Francisco Morazán

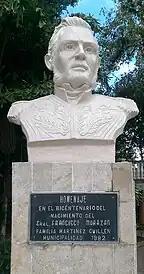

In November 1821, shortly after the Captaincy had declared its independence from Spain, a group of dignitaries and politicians known as the 'Interim Advisory Board' sat in Guatemala City in the process of organizing a government to succeed Spanish colonial rule. On November 18, a note from General Agustín de Iturbide arrived in Guatemala City suggesting a union between the Captaincy and the Mexican Empire, pursuant to the Plan of Iguala and the Treaty of Córdoba. The members of the Interim Advisory Board, after reviewing the issue, stated they were not empowered nor deputized to decide on this matter, but suggested forums be held in different cities to hear the views of the people, and thus explore their willingness to go forward with the proposal. The question of annexation to Mexico caused divisions within each of the provinces as some cities were in favor and others against. In Honduras, Comayagua, through its Governor José Tinoco de Contreras, supported the idea of the annexation. But Tegucigalpa, the second most important city of the province, strongly opposed it. Tinoco then decided to take repressive actions against the authorities of that city.